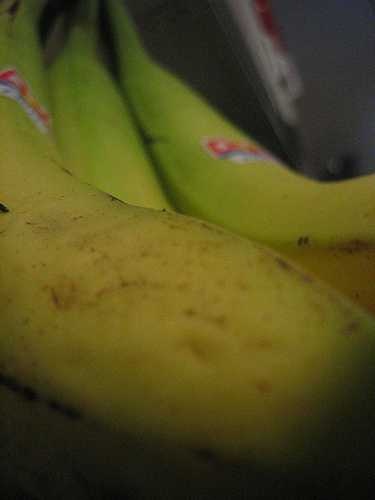
Label: Banana